Mir Ghetto

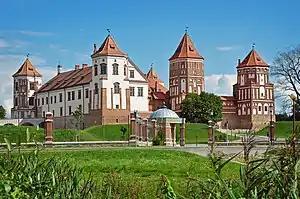
Mir Castle, pictured in 2011.

By May 1942, around 850 Jews in the Mir Ghetto were still alive. The German authorities decided to transfer them to Mir Castle, in the process further isolating the Jews from the non-Jewish population of Mir. Several checkpoints were established along the complex's perimeter. The ghetto's inhabitants were regularly required to perform forced labour, primarily by the clearing of rubble after bombings by Allied forces.